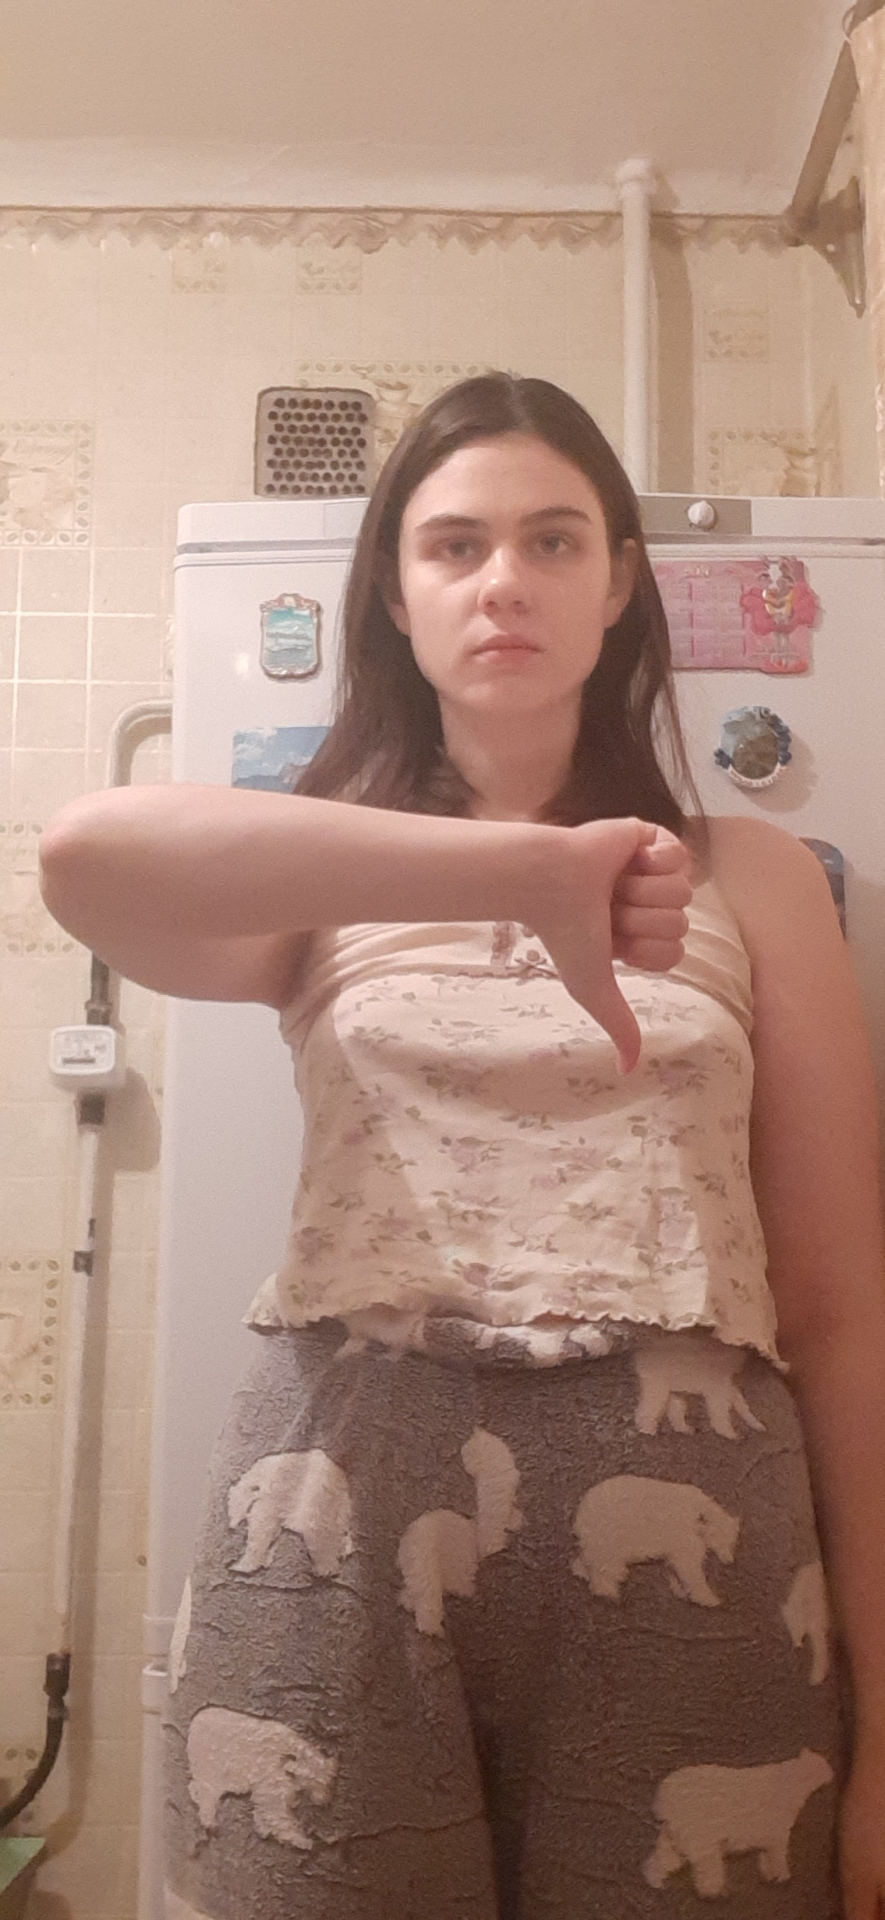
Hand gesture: dislike